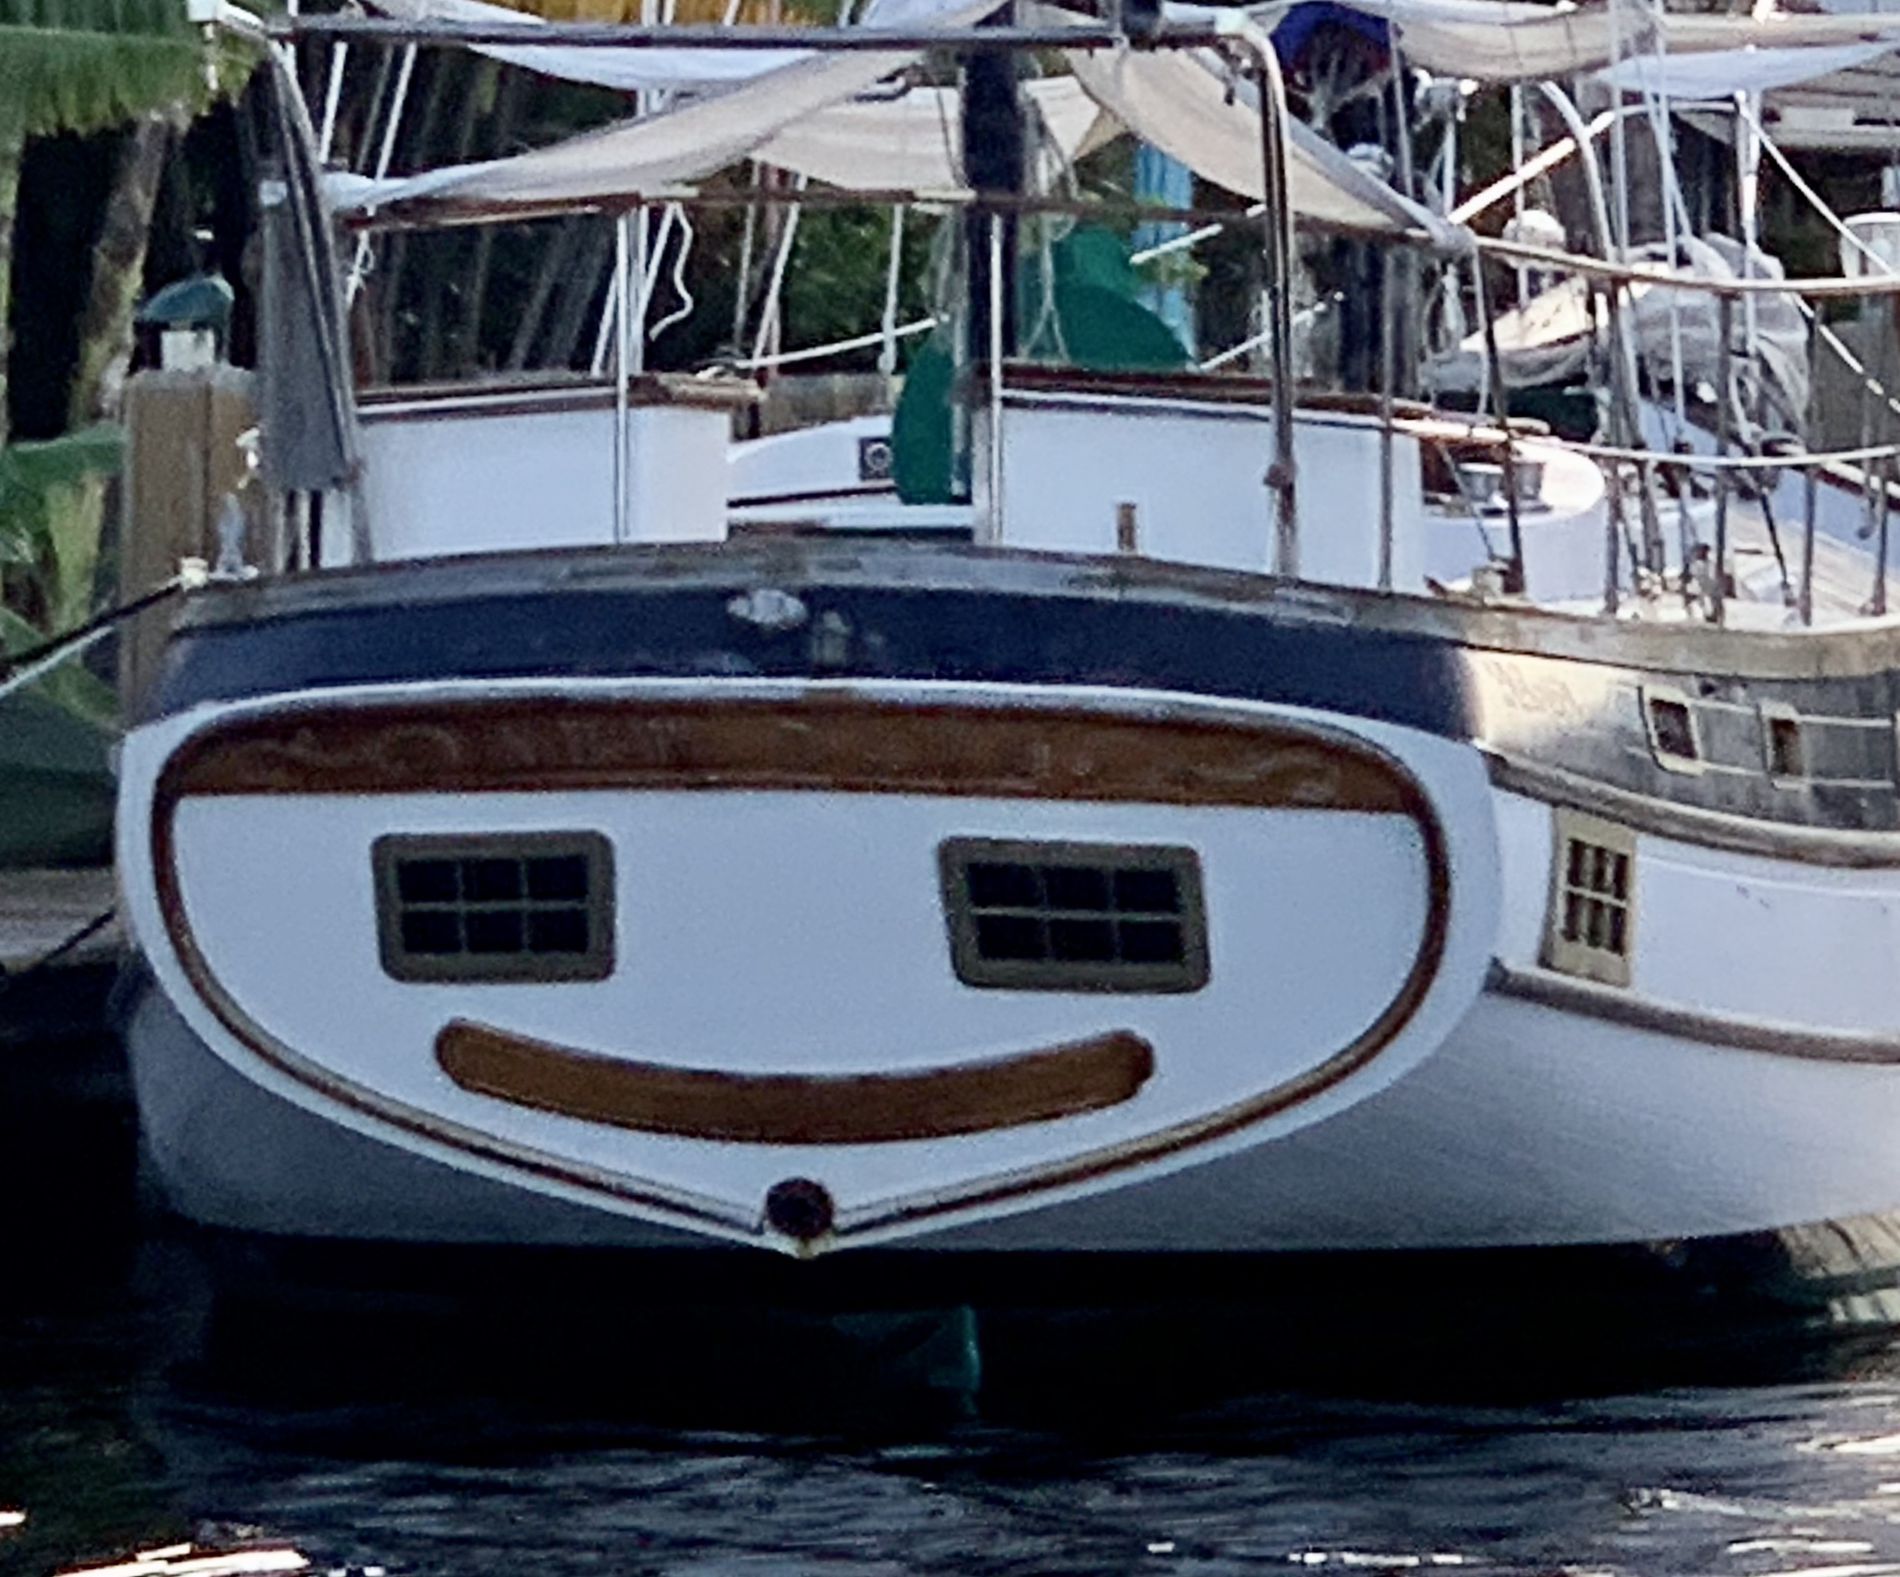
A Smiley yacht
This close-up image showcases a blue and white yacht, a pure river, and a wooden waterfront.
This is a close-up of a white and blue yacht and a wooden waterfront with a pure river. The color palette of this photo is a clear blue from the river, warm browns from the waterfront, and white from the yacht. suggesting a calm atmosphere.
Labels: Boat, Sailboat, Transportation, Vehicle, Yacht, Watercraft, Dinghy, Ferry, Barge, River, waterfront
Camera: Apple iPhone XS
Lens: iPhone XS back dual camera 6mm f/2.4
Aperture: F2.4
Exposure: 1/92 sec
ISO: 16
Focal length: 6